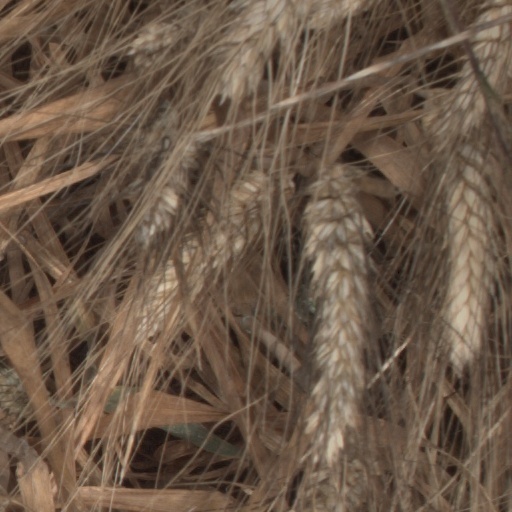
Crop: wheat